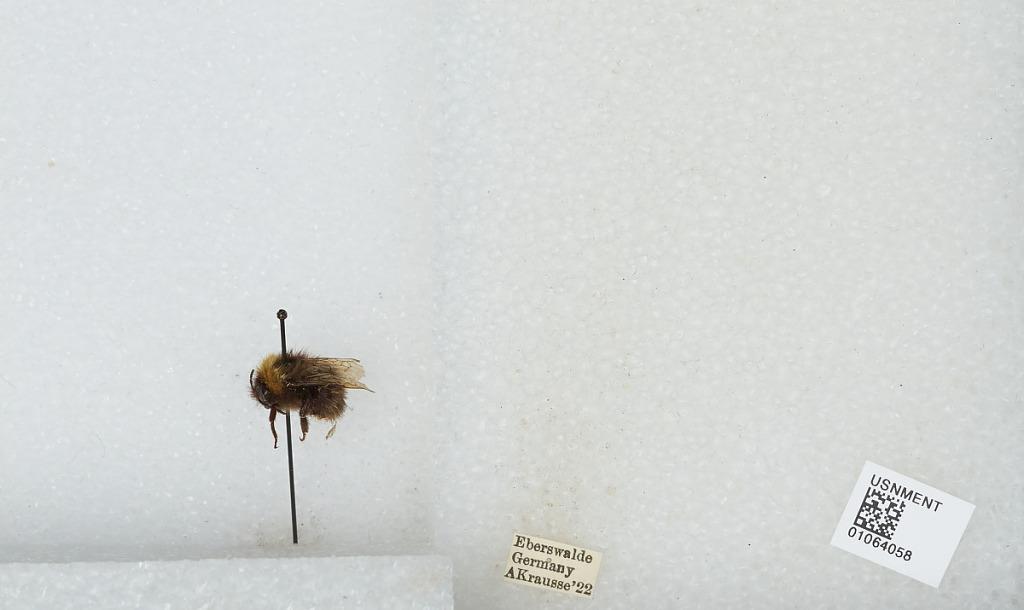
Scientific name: Bombus sp.
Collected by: A. Krausse
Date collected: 1922--
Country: Germany
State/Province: Brandenburg
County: Barnim
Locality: Eberswalde
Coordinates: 52.8356, 13.8182